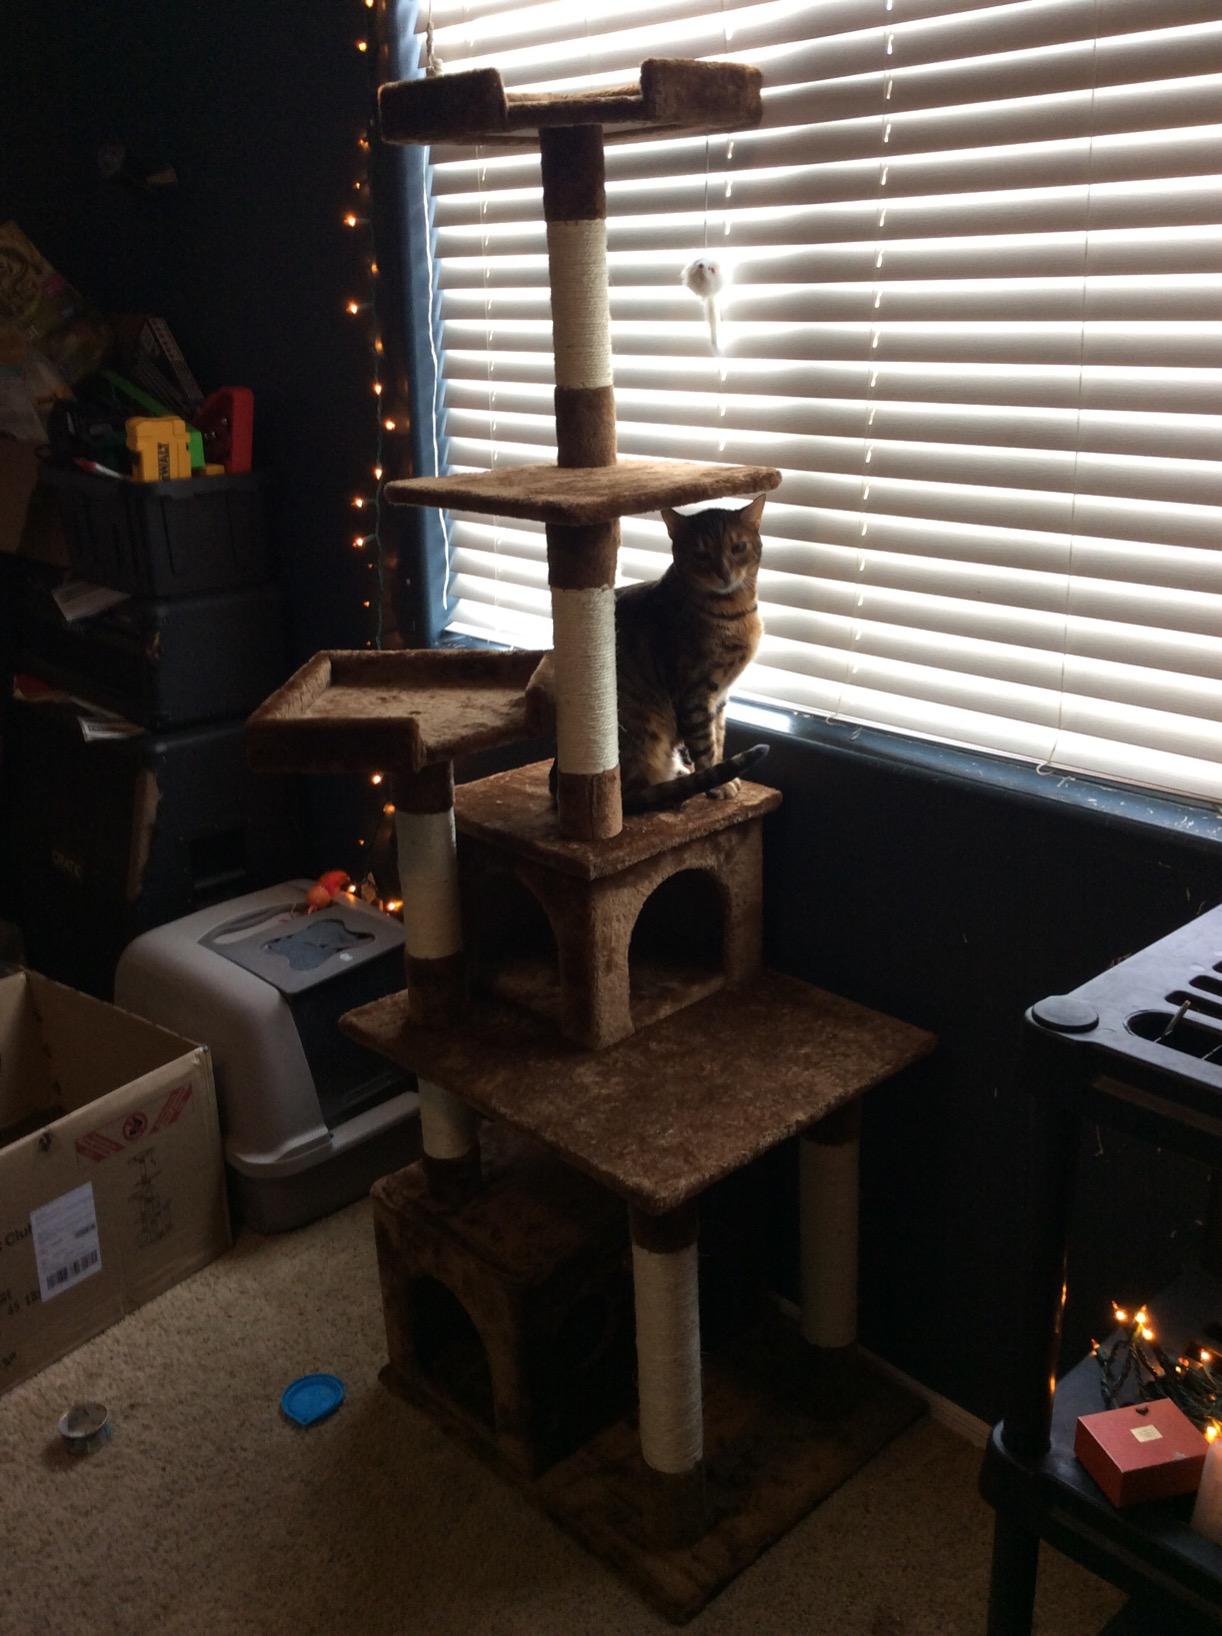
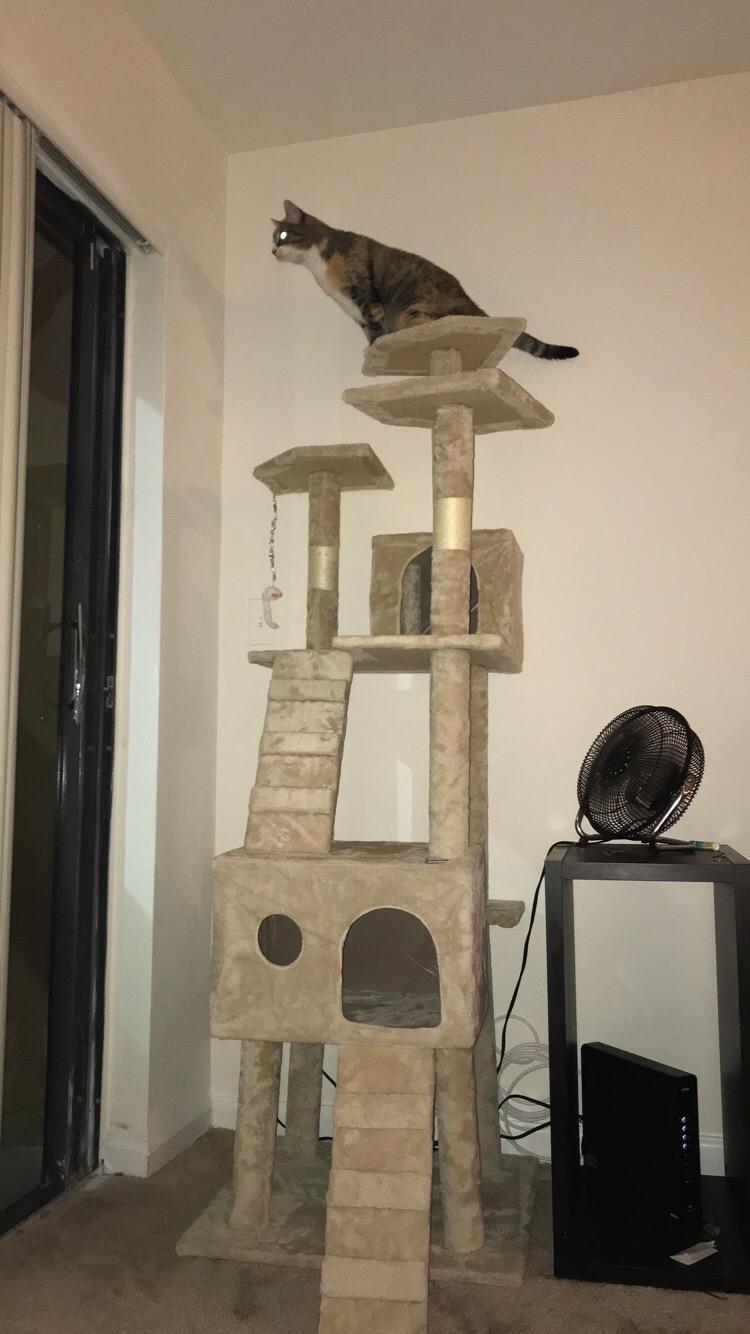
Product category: items_cat tree
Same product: no